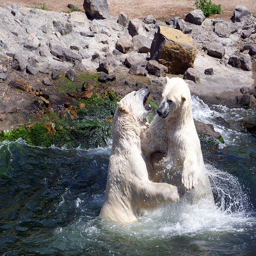
there are two polar bears playing together in the water
A couple of large white polar bears fighting with each other in water.
Two polar bears playing and splashing together in a river.
Two polar bears are fighting in the water.
Two polar bears playing in the water near shore.